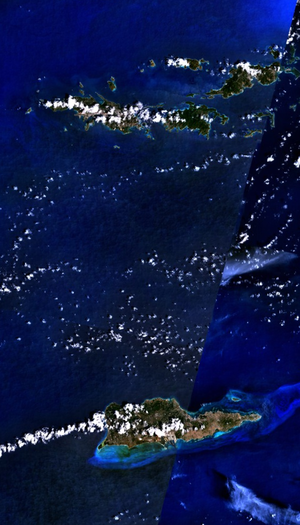
Dansk Vestindien
Satellitbillede af øerne taget af NASAs satellit Landsat 7.
Dansk Vestindien, De Vestindiske Øer eller de danske Jomfruøer var en dansk koloni i Caribien bestående af øerne Sankt Thomas, Sankt Jan og Sankt Croix. Christopher Columbus fandt øerne på sin anden rejse til den nye verden i 1493, hvor de blev navngivet Once Mil Virgenes til ære for Sankt Ursulas jomfruer. Danske handelskompagnier annekterede de to ubeboede øer Skt. Thomas i 1672 og Skt. Jan i 1718, mens Skt. Croix blev købt af Frankrig i 1733. De tre øer blev i 1755 overtaget som kronkoloni af Danmark-Norge fra Vestindisk-guineisk Kompagni. Dansk Vestindien var besat af Storbritannien i perioden 1802–1803 og 1807–1815 i forbindelse med Englandskrigene.